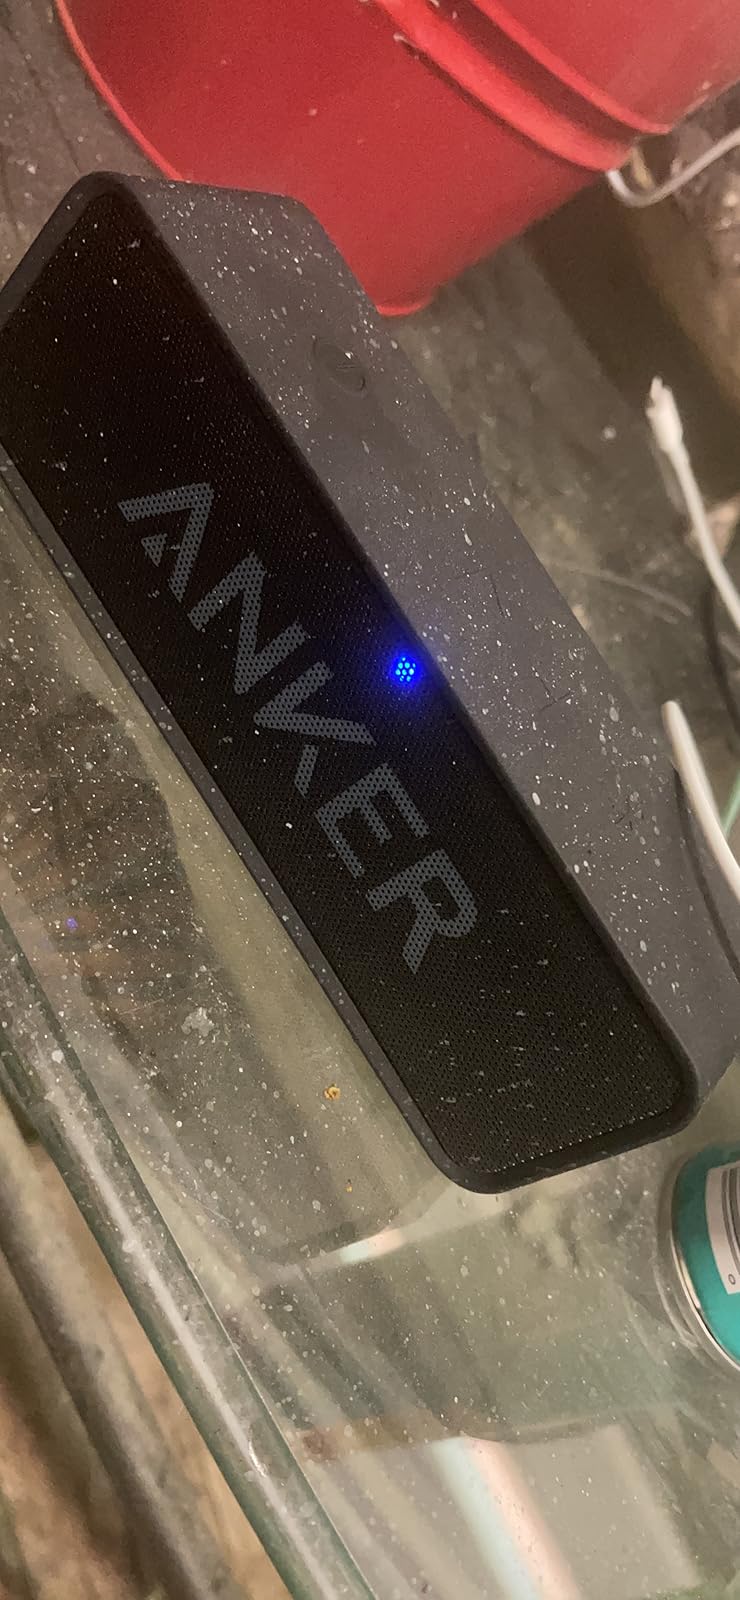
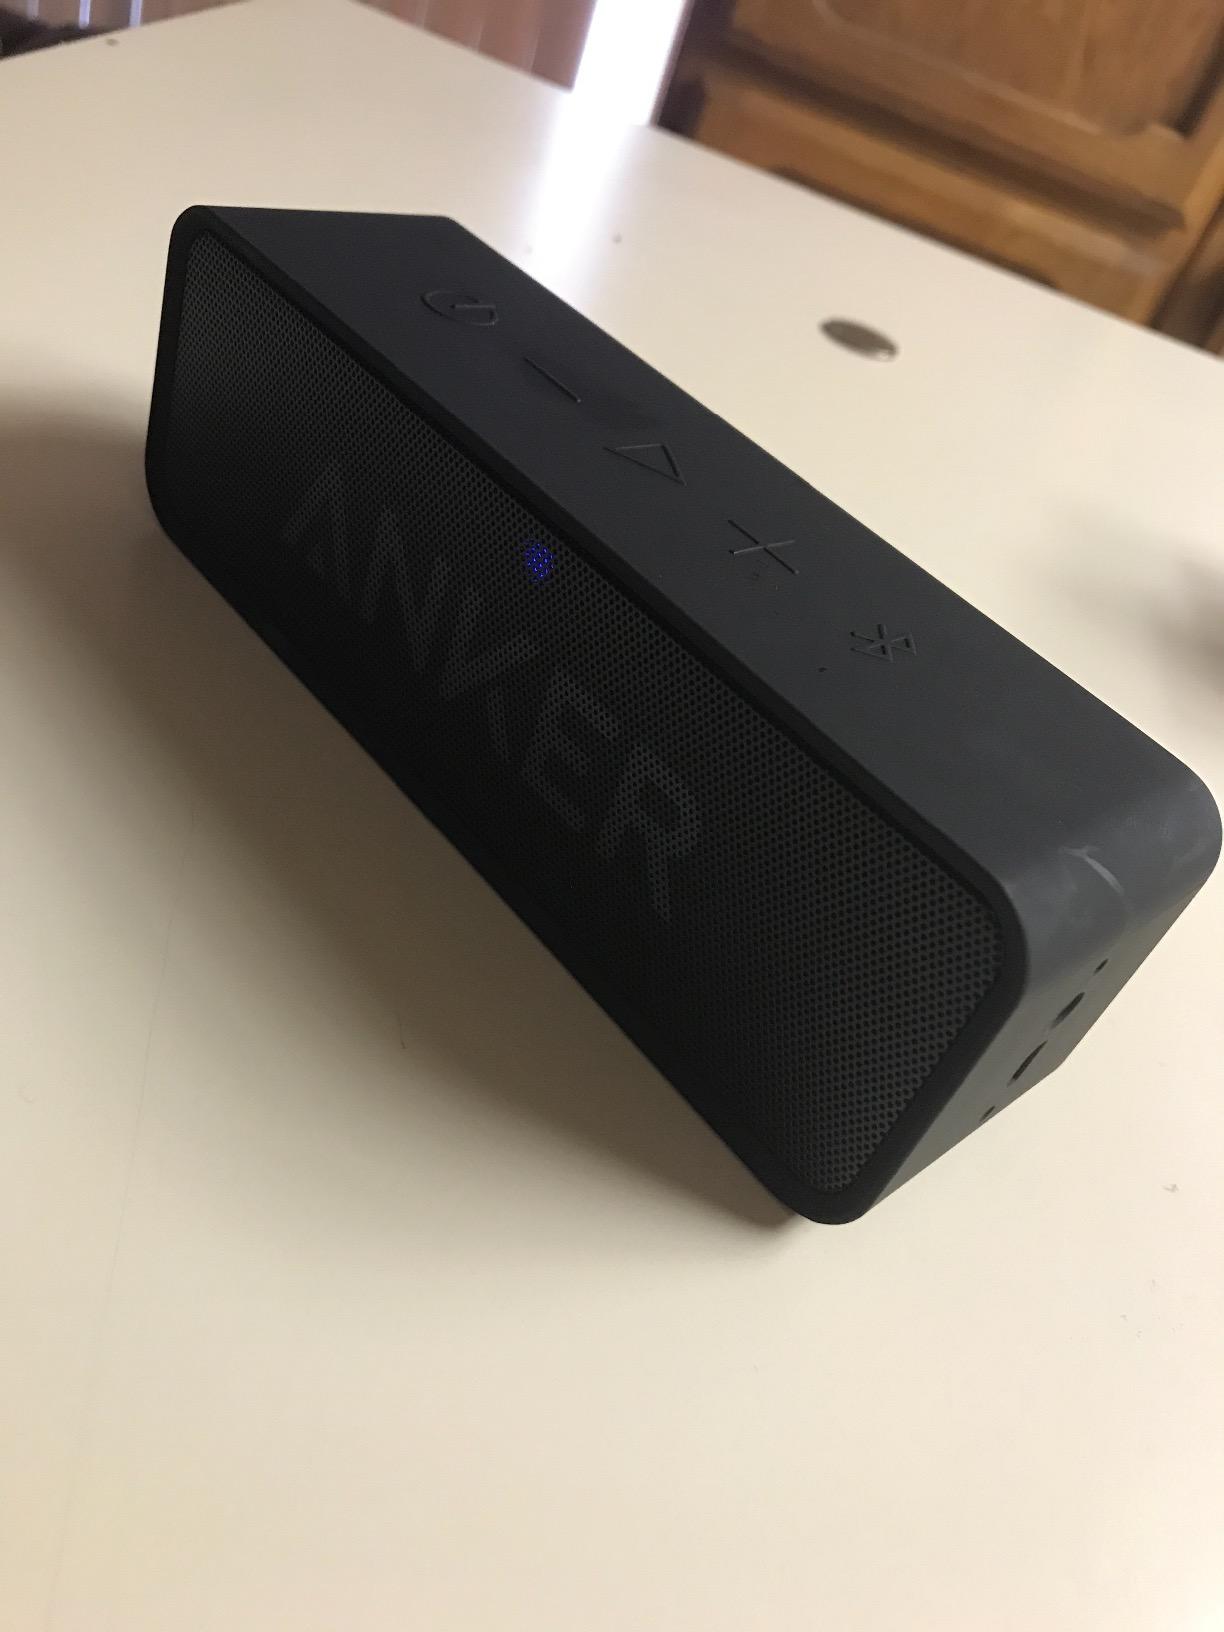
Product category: speaker
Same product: yes